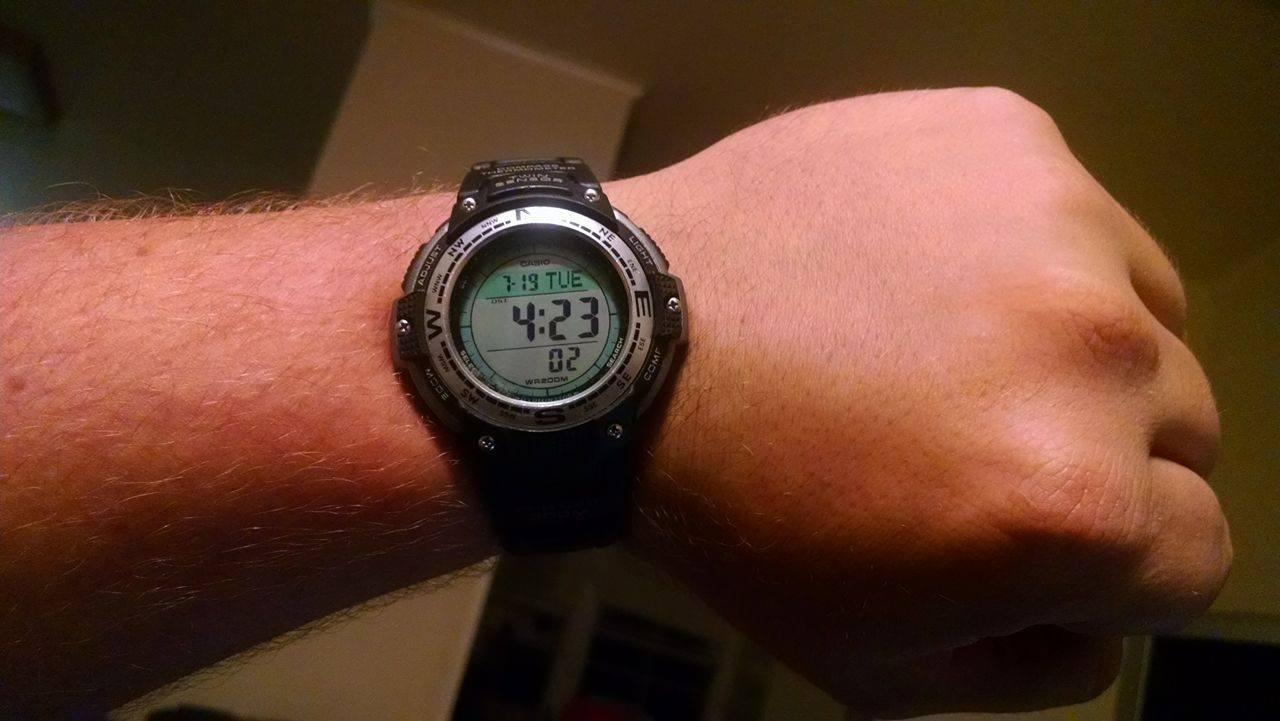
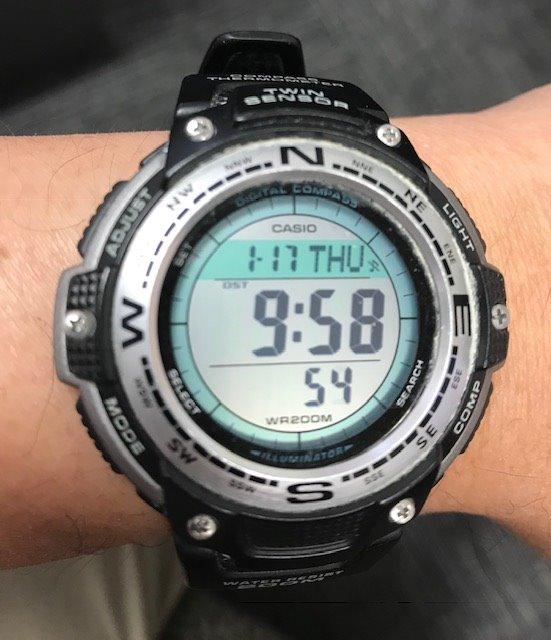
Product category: accessories_watch
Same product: yes